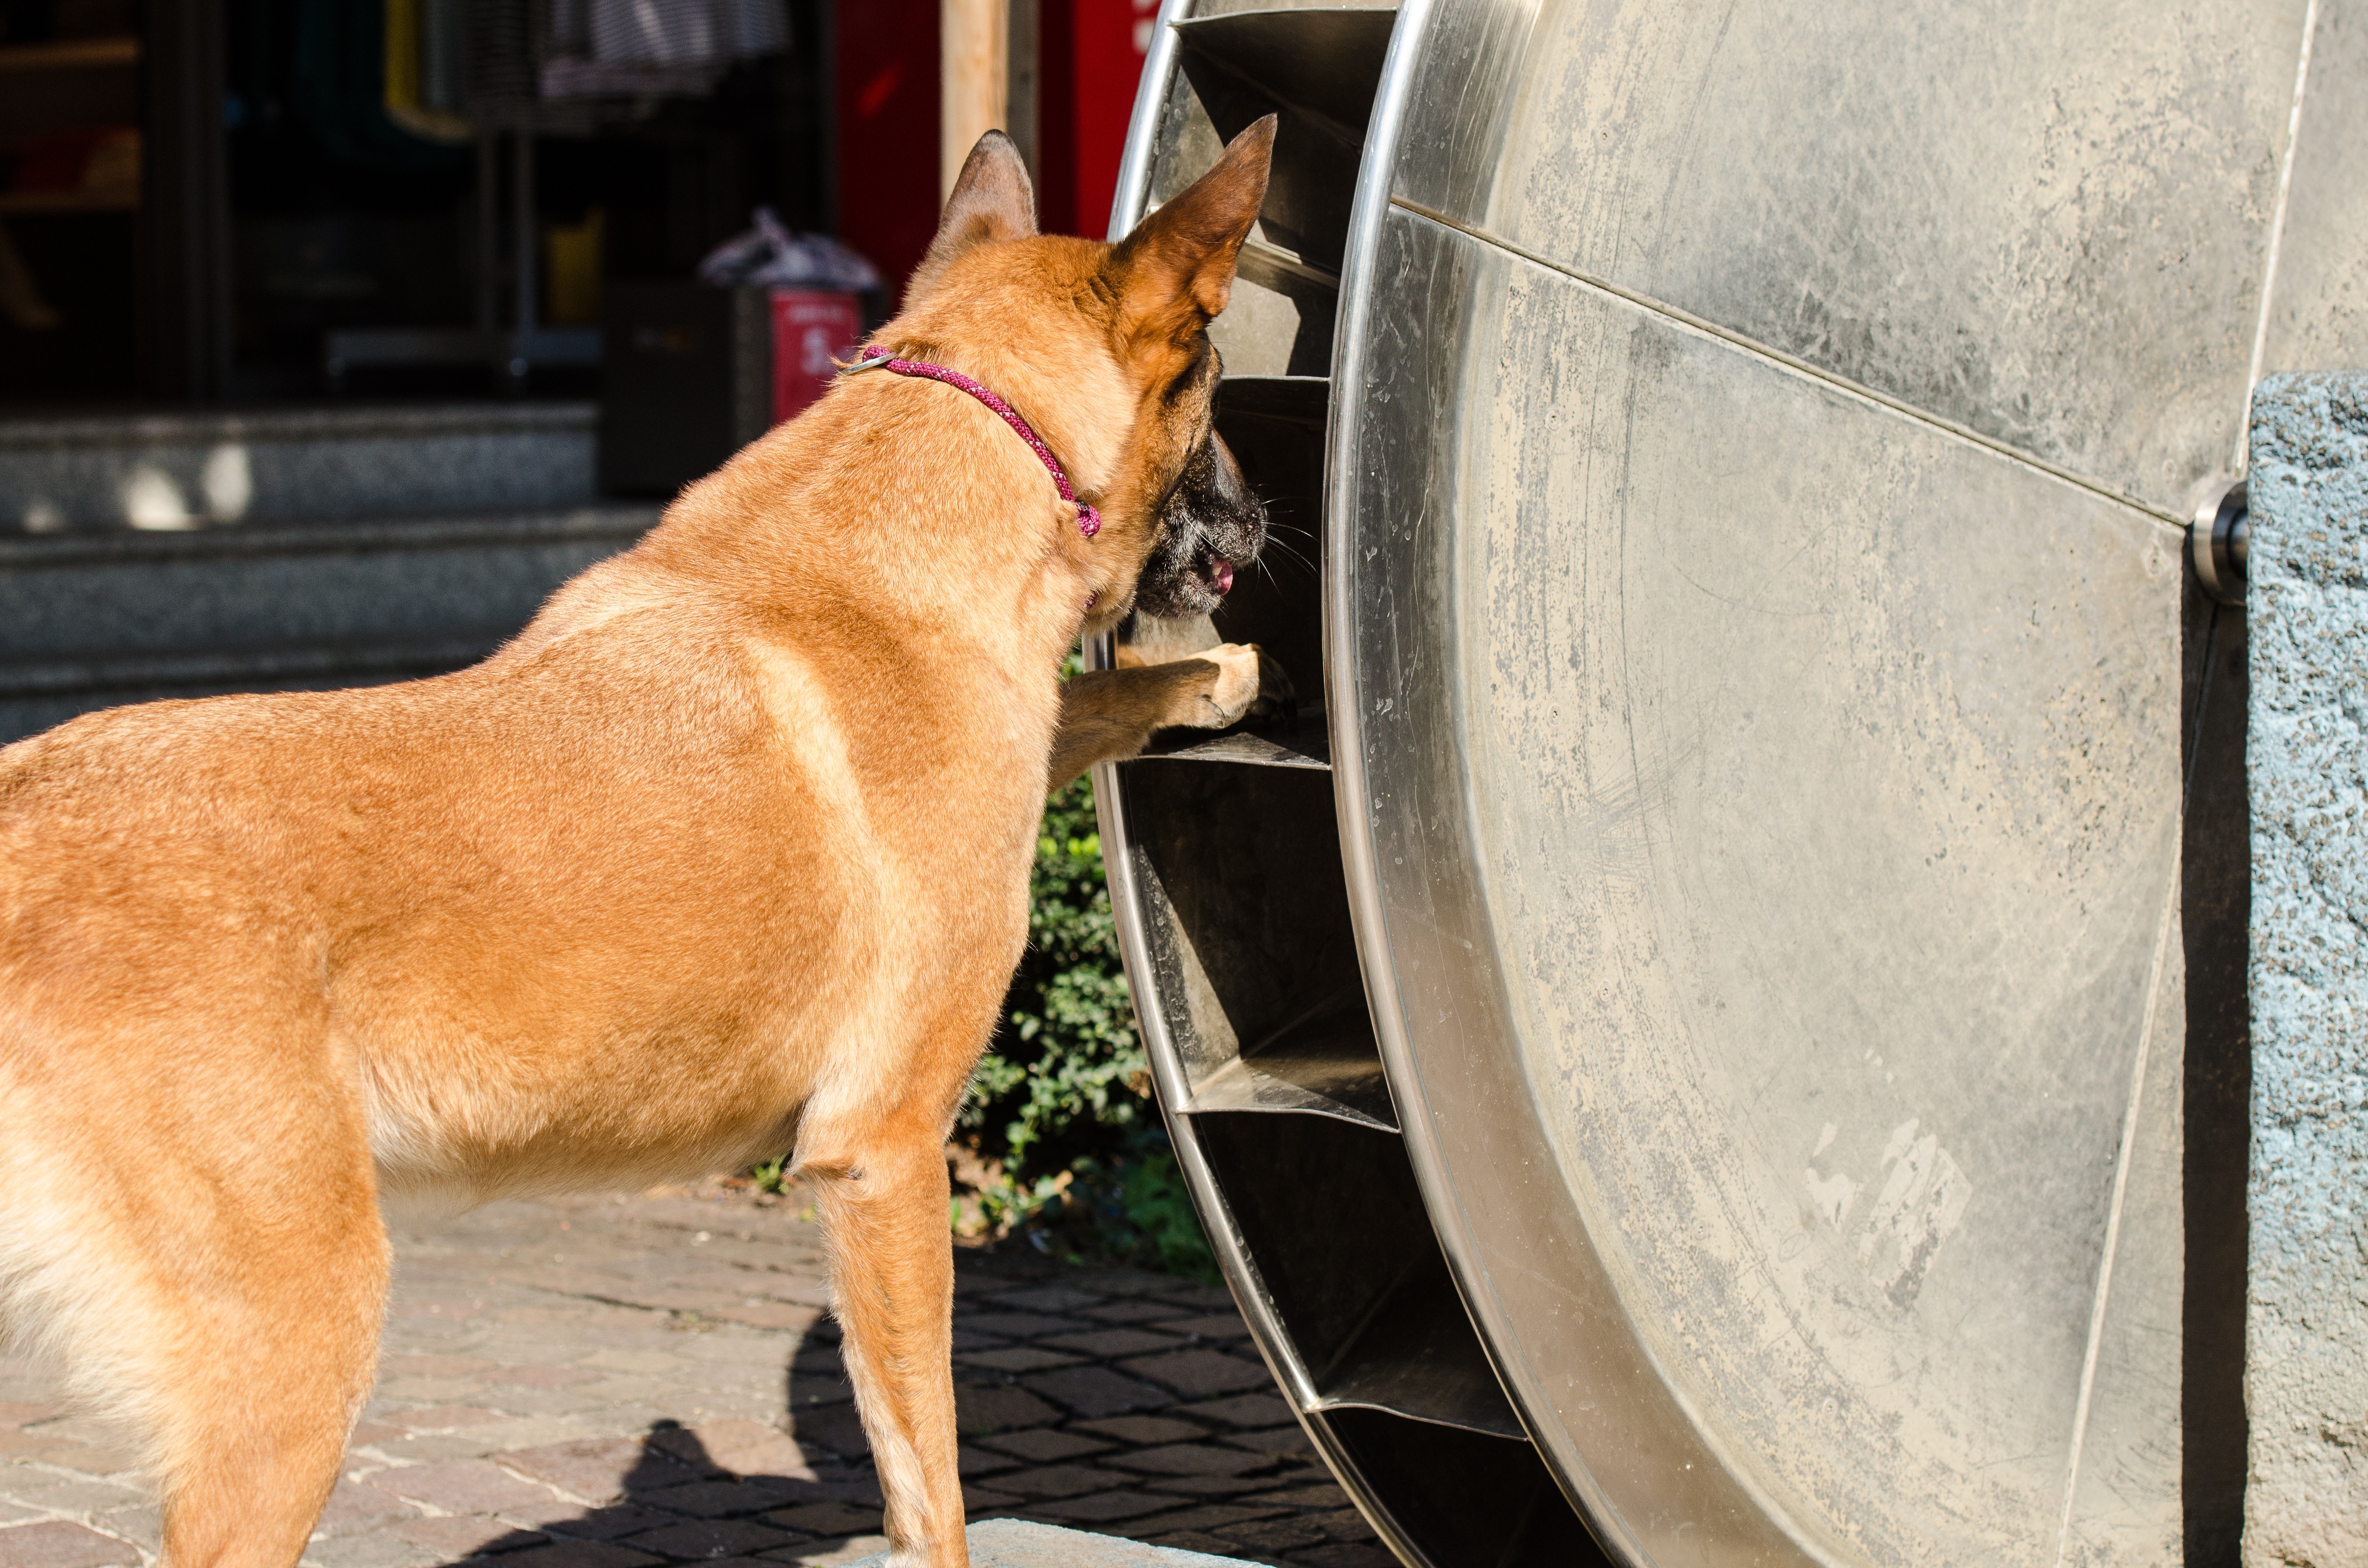
dog, summer, mammal, vertebrate, funny, belgian shepherd dog, malinois, animal shelter, street dog, dog like mammal, dog trick, dog shows a trick, dog breed group